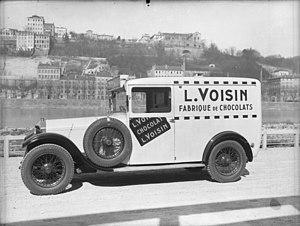
Automobile Voisin dans Lyon
Voisin est un chocolatier-torréfacteur artisanal de Lyon. Cette chocolaterie familiale est notamment connue pour son coussin de Lyon. Présent à Lyon, mais également dans d'autres villes de France, c'est la plus grande chocolaterie artisanale indépendante de France. Depuis 2014, Voisin est titulaire du label EPV, une distinction d'État pour les entreprises françaises aux savoir-faire artisanaux d'excellence. La société porte le nom de Cafés Chocolats Voisin.